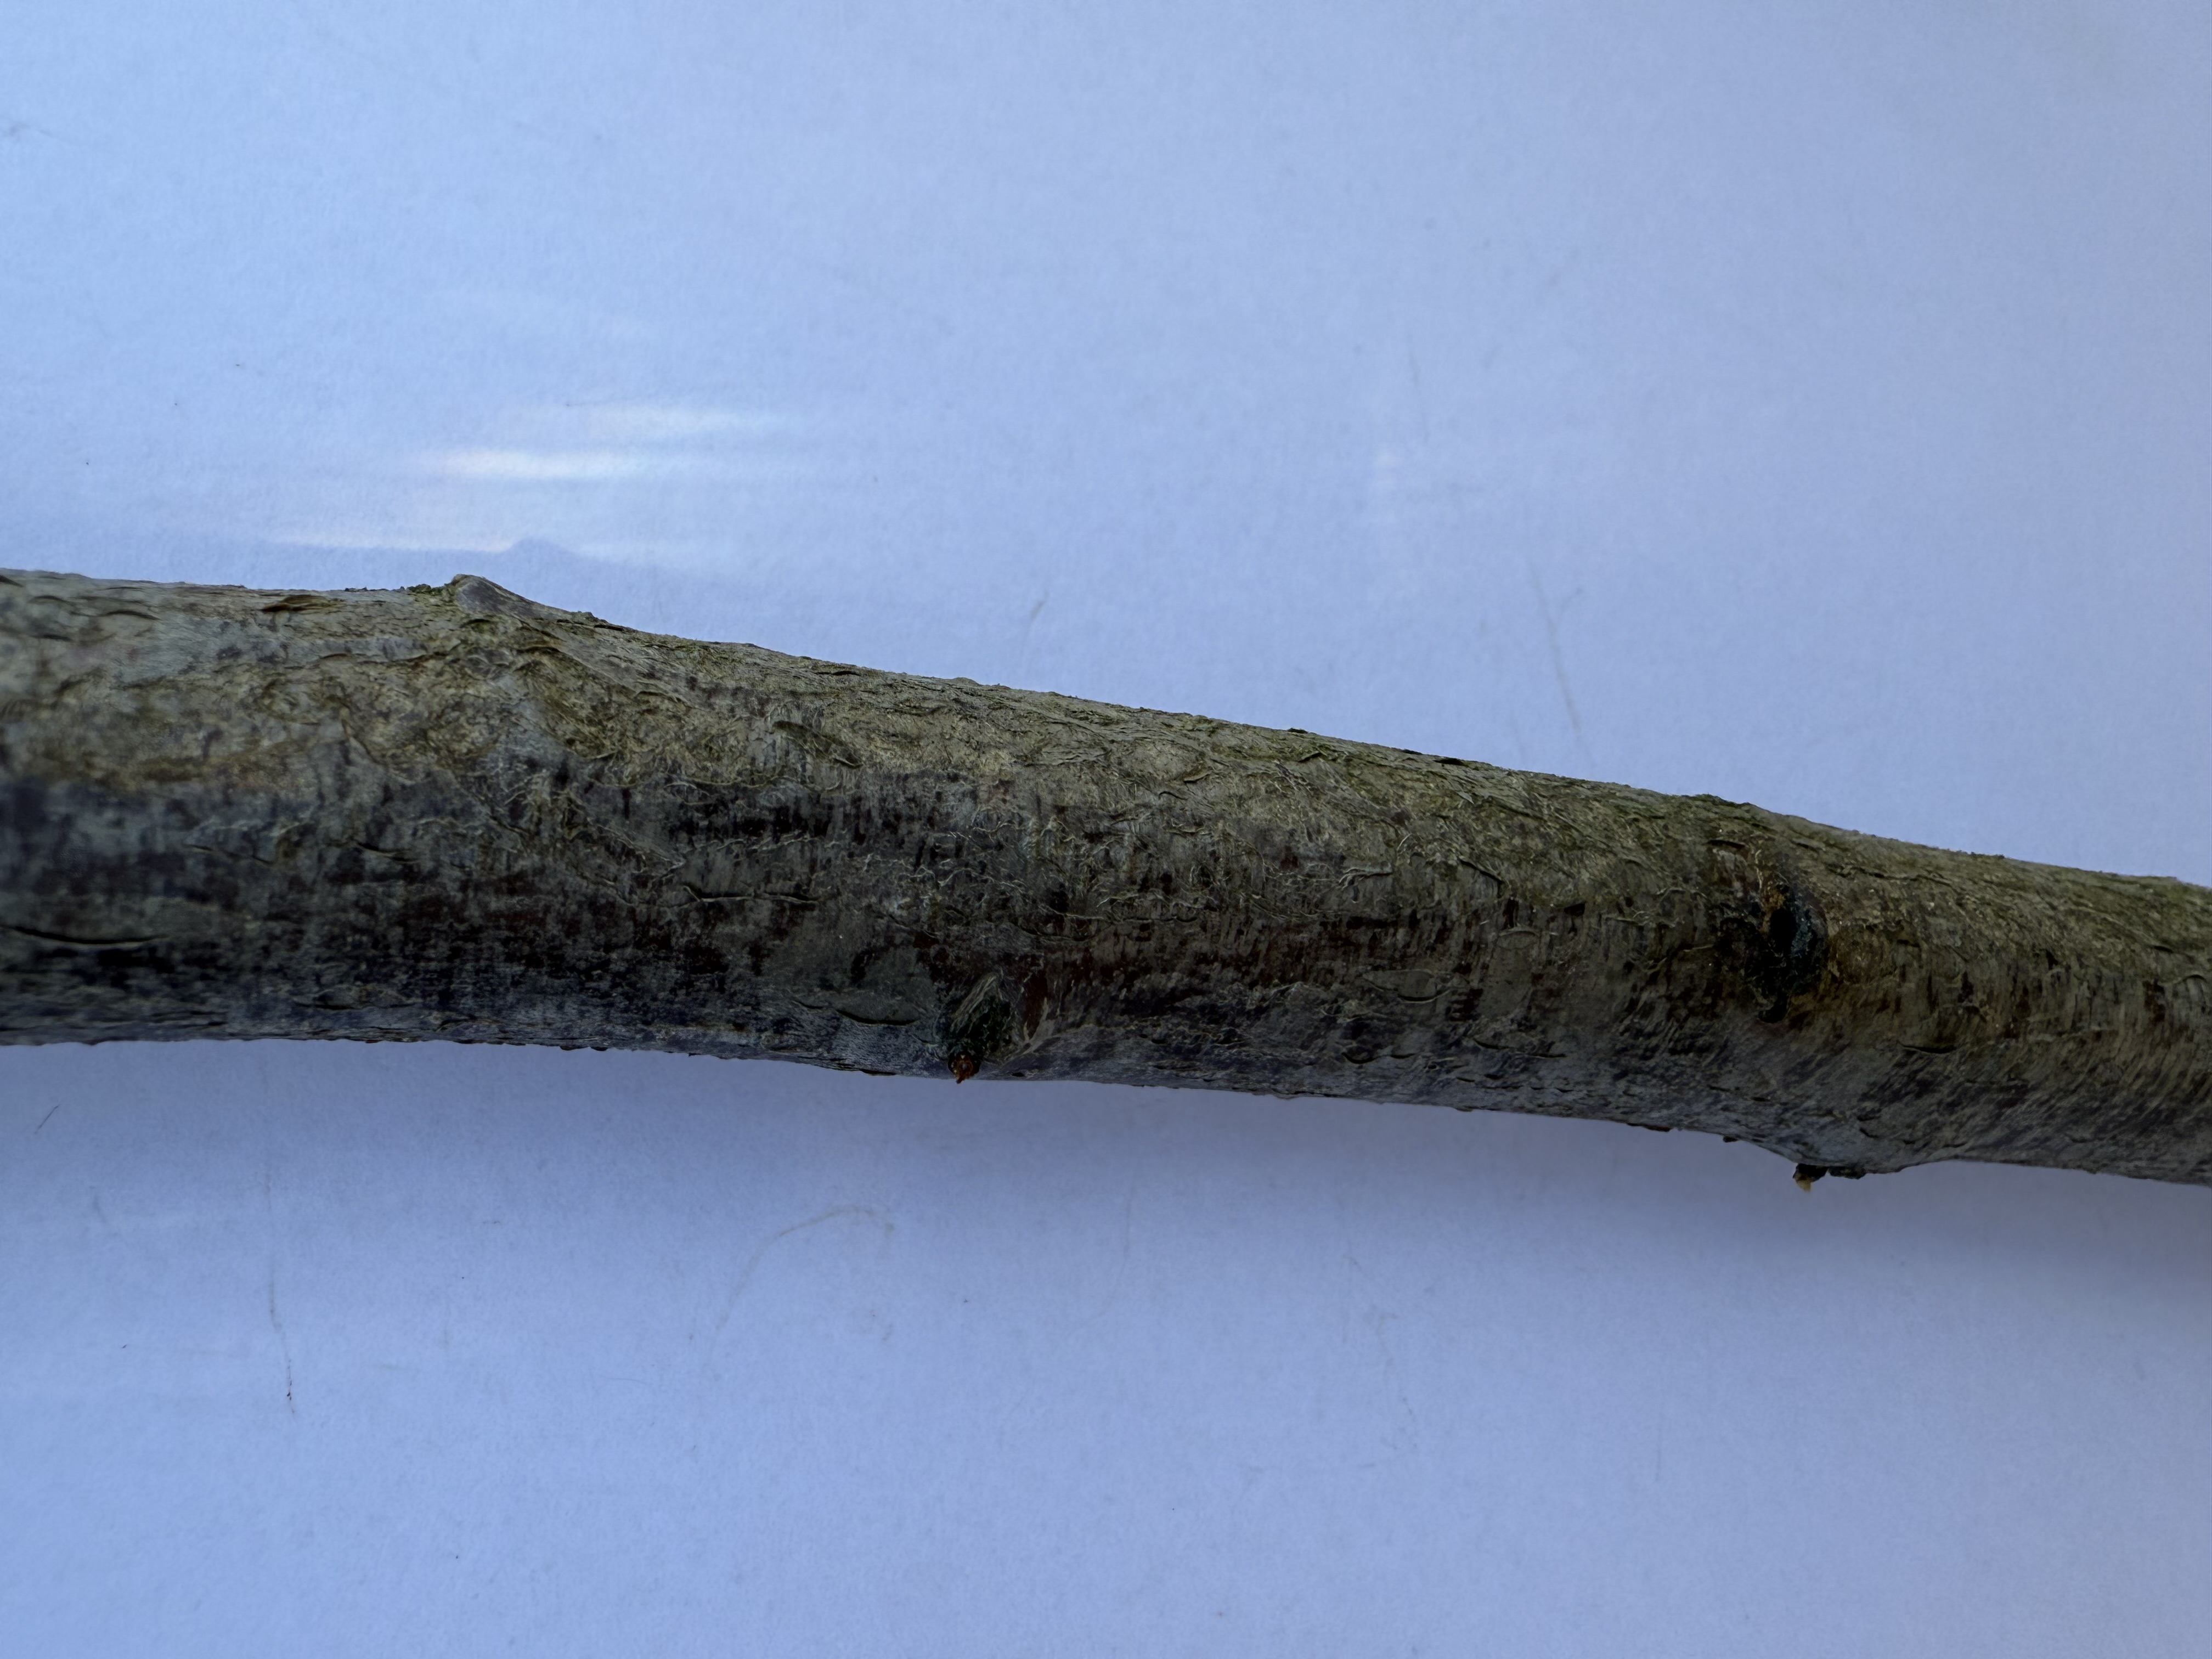
Variety: Show Time Plum